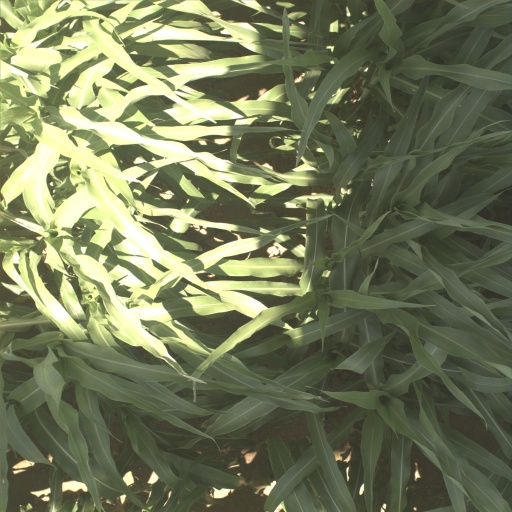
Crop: sorghum